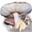
Label: mushroom